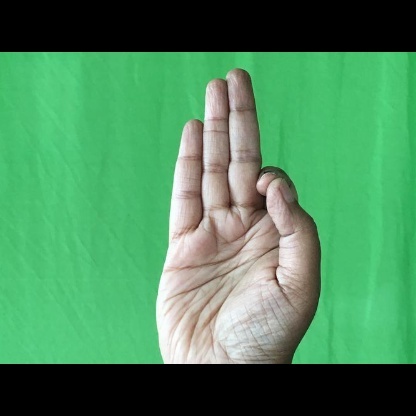
Mudra: Aralam